Electric car

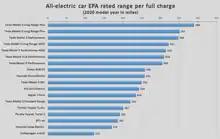
Comparison of EPA-rated range for model year 2020 electric cars rated up until January 2020

Lithium-ion-based batteries are often used for their high power and energy density. Batteries with different chemical compositions are becoming more widely used, such as lithium iron phosphate which is not dependent on nickel and cobalt so can be used to make cheaper batteries and thus cheaper cars.